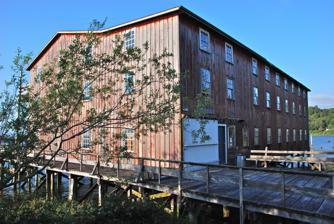
Building: Union Fishermen's Cooperative Packing Company Alderbrook Station
Country: United States of America
Year built: 1903
United States historic place Union Fishermen's Cooperative Packing Company Alderbrook Station U.S. National Register of Historic Places The boat and net storage shed, Alderbrook Station's largest building, in 2012 Show map of Oregon Show map of the United States Location 4900 Ash Street Astoria, Oregon Coordinates 46°11′49″N 123°46′57″W / 46.19680556°N 123.7824889°W / 46.19680556; -123.7824889 Area 4.5 acres (1.8 ha) Built c. 1903 Built by Kankkonen, Frank Architectural style Vernacular utilitarian NRHP reference No. 91000053 Added to NRHP February 20, 1991 Union Fishermen's Cooperative Packing Company Alderbrook Station , on the Columbia River in Astoria, Oregon , was built in 1903.  It was listed on the National Register of Historic Places (NRHP) in 1991.  The listing included three contributing buildings and another contributing structure on a 4.5-acre (1.8 ha) area. The Union Fishermen's Cooperative Packing Company dates from 1896.  Founded in 1896 "by a group of gillnetters aiming to gain more control over market and working conditions", the company built a cannery and two stations, this one in Alderbrook and another in Uppertown.  These stations served members, mostly Finns and Scandinavians, who lived in Alderbrook and Uppertown neighborhoods. "At these stations, the gillnetters could unload their catches at receiving stations at the pierhead, find secure moorage close to their homes, and have ready access to storage and repair facilities." Only the 1903 Alderbrook station survives intact.  The three-story, 60-by-100-foot (18 m × 30 m) fishing boat and net storage shed, standing on pilings in the river, is the largest of the station's surviving buildings.  It has a two-story boat lift at its northwest corner, but the lift was in "poor condition" at the time of the property's nomination to the NRHP. Other structures still in place are a machine shop , a small cabin and the largest of the several wooden piers that connected the parts of the facility.  Although only a few pilings remain of the complex's fish receiving station, the property remains as "a generally complete and [the] only remaining facility of the cooperative enterprise which figured importantly in Astoria's legendary packing industry, for many years the basis of local economy. The Co-op was a vital force through the peak period of salmon fishing on the lower Columbia, which had ended by 1930, but it continued active long enough to observe a 50th anniversary in 1946 and beyond." Among the coop's other buildings was a "storage warehouse and receiving station" built on pilings in the river at 31st Street:5 (in Uppertown), which survives but was heavily damaged in a 2007 storm. References